WOYK

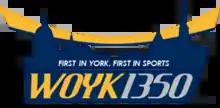
Logo before translator sign on

In March 2019, WOYK added a 250-watt translator station, 98.9 W255DJ, and rebranded as "SportsRadio 98.9 & WOYK 1350."